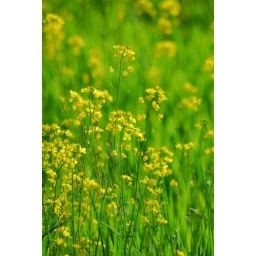
Another look at the yellow flowers at the fields in Bombay Hook NWR